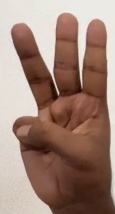
ASL sign: W